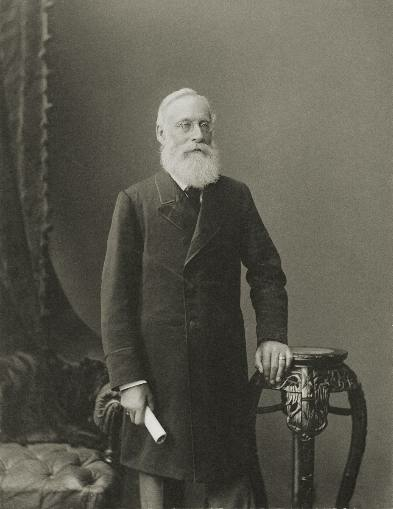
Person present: Yes